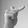
ASL letter: T